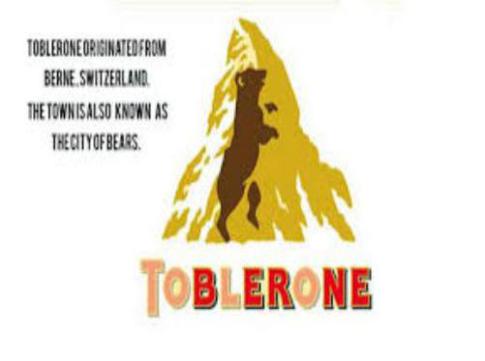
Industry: Food